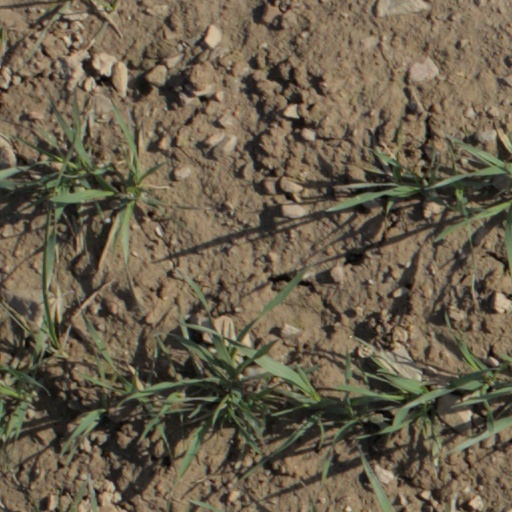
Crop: wheat